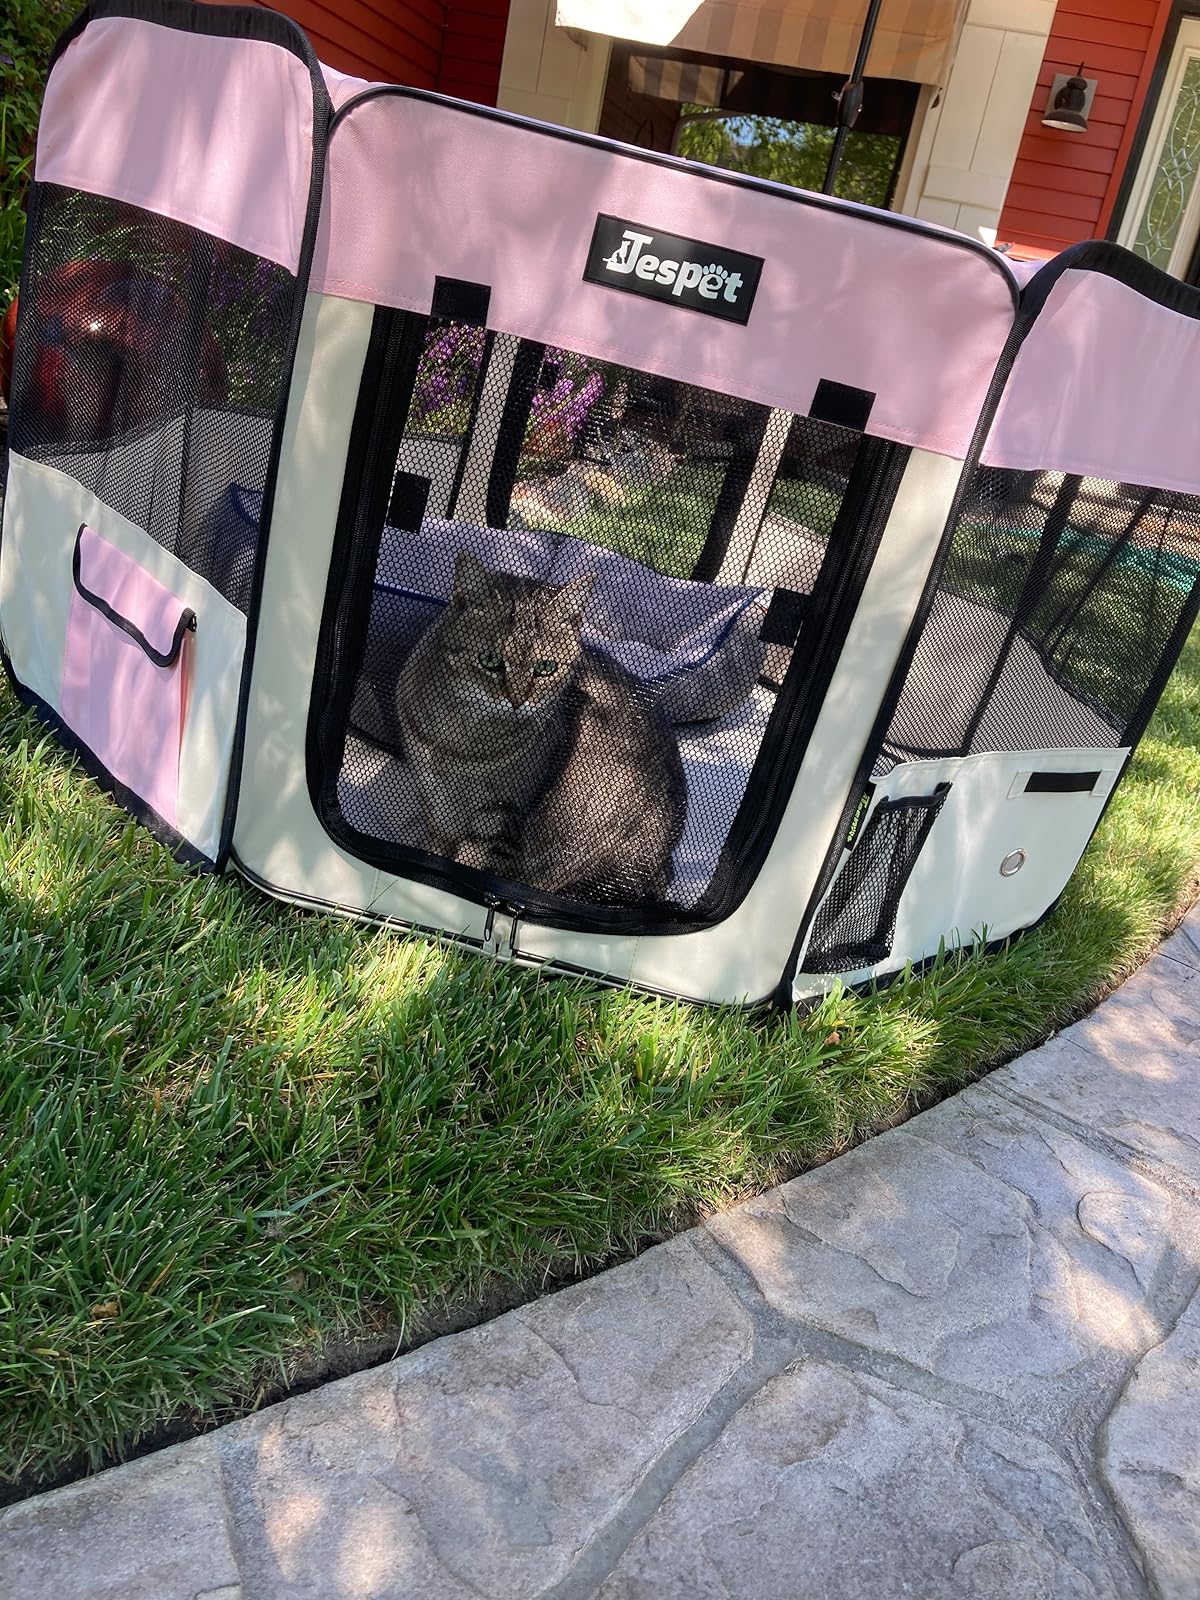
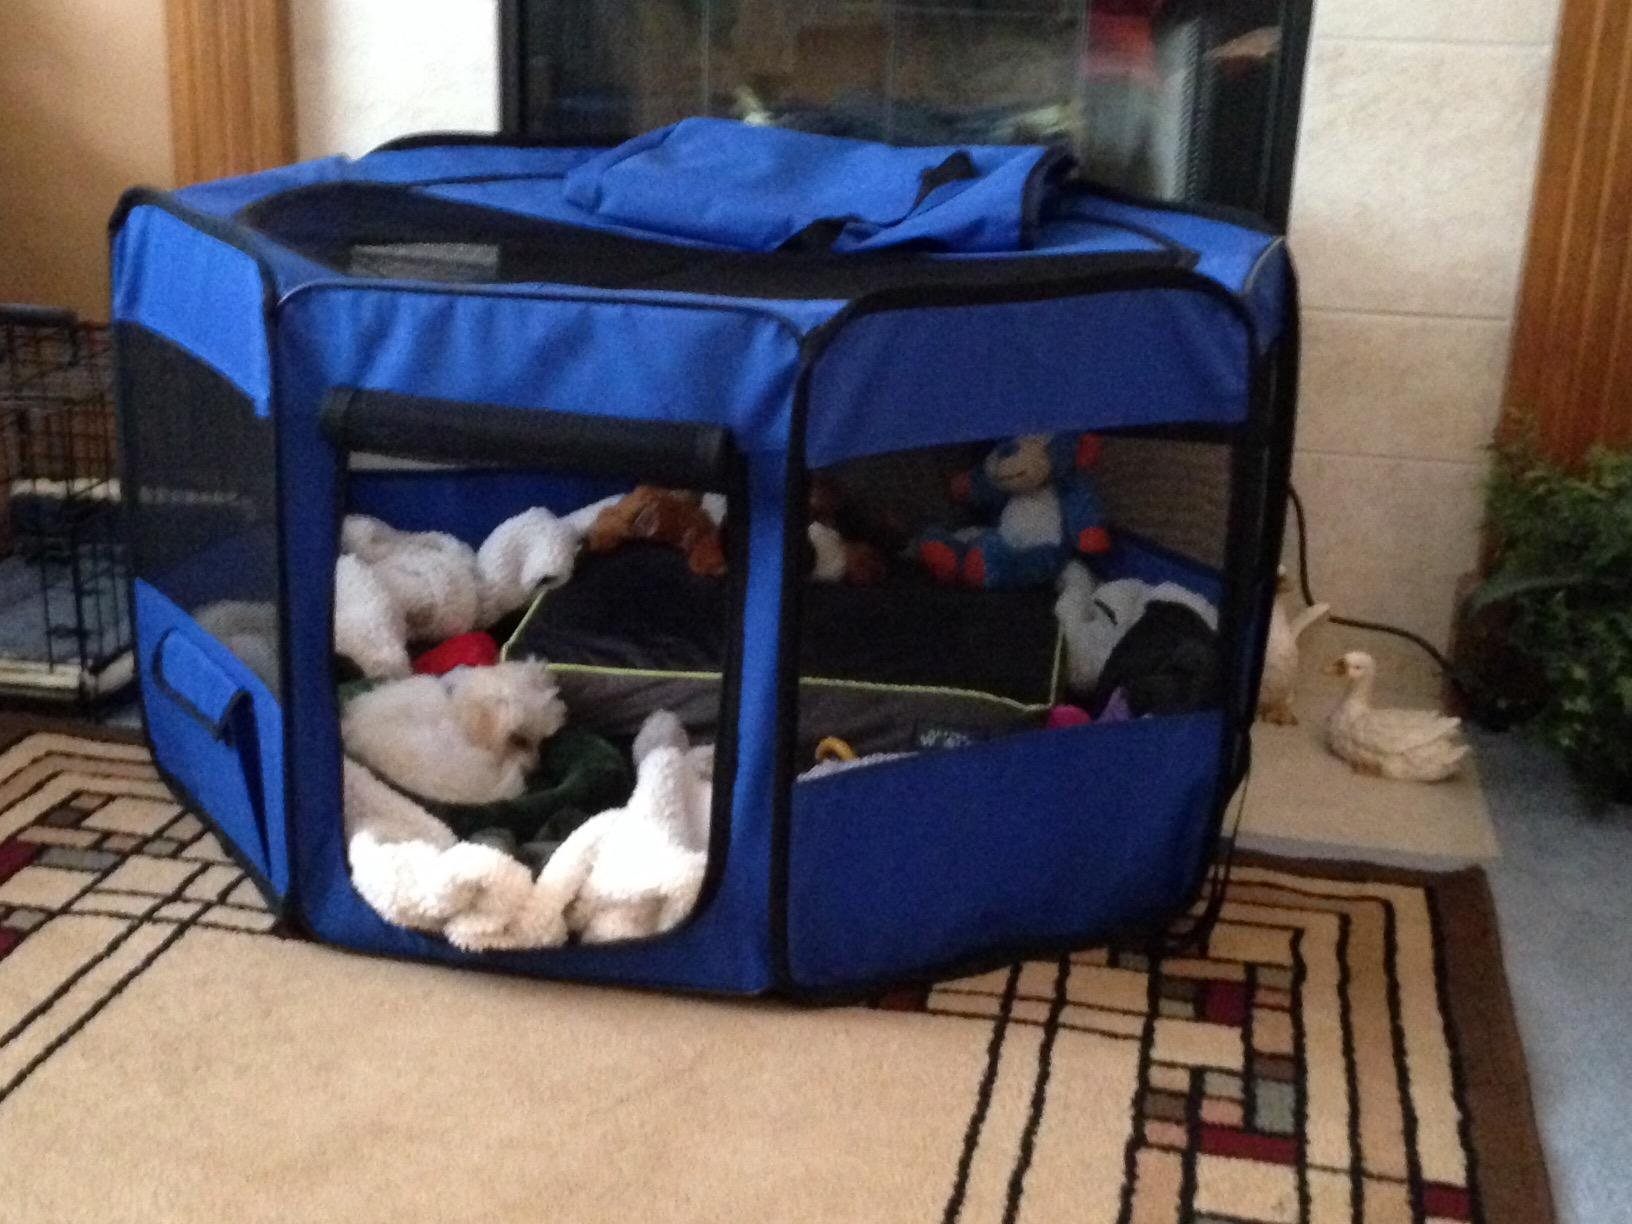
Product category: items_kennel
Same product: no